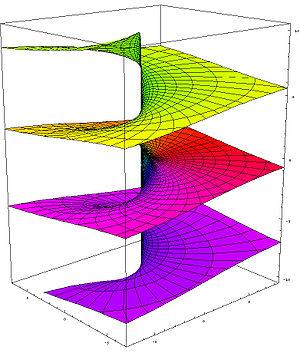
En mathématiques, le logarithme complexe est une fonction généralisant la fonction logarithme naturel au domaine ℂ* des nombres complexes non nuls.